Piri Mehmed Pasha

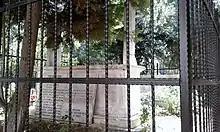
Sarcophagus of Piri Mehmed Pasha in the graveyard of the mosque named after him in Silivri, Istanbul Province.

After the conquest of Egypt, Yavuz Sultan Selim requested a navy fleet to bring food and ammunition from Istanbul to the Ottoman army in Egypt and to transport the booty from Egypt to Istanbul. Piri Mehmed Pasha, who was the guard of Istanbul, equipped the fleet to be sent to Alexandria with great care. Even more ships than the number requested by the sultan were prepared in Galata and Gallipoli. They were arranged as six cannon and five horse ships. But due to the severe winter at the beginning of 1517, this fleet left Istanbul only on March 26, 1517. Treasures and booty were loaded onto ships arriving in Alexandria, and this fleet arrived in Istanbul on July 15, 1517. All these works and efforts of Piri Mehmed Pasha were preparing him for the position of grand vizier in the eyes of Yavuz Sultan Selim.